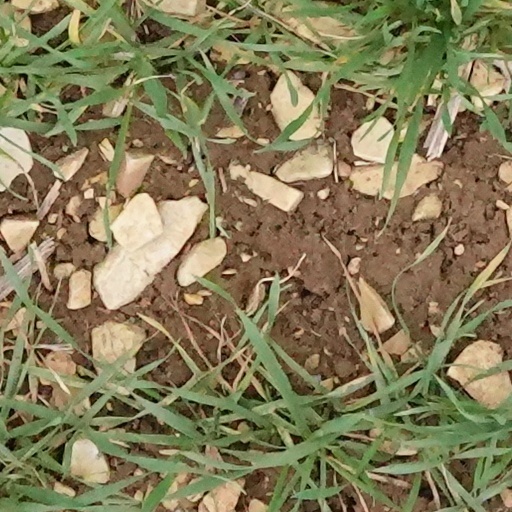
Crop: wheat